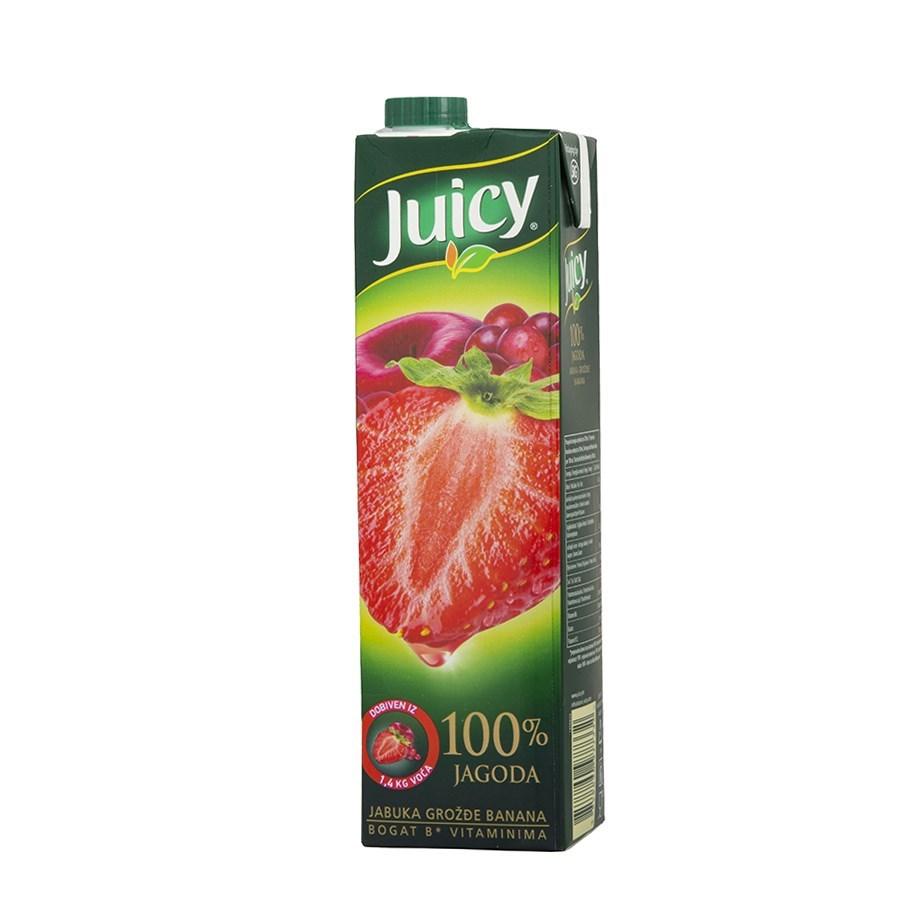
Waste category: cardboard